Quique Sinesi

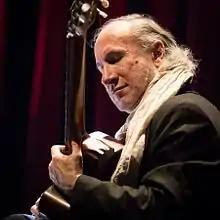
Quique Sinesi in concert in 2017

Quique Sinesi (born March 13, 1960) is a Latin Grammy Award-winning Argentinian guitarist. He has performed with artists such as Joe Lovano, Dino Saluzzi, Pablo Ziegler, Enrico Rava, and Charlie Mariano.